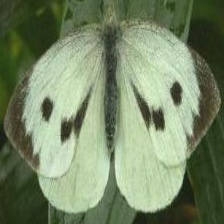
Species: CABBAGE WHITE
Butterfly family (ImageNet category): cabbage_butterfly